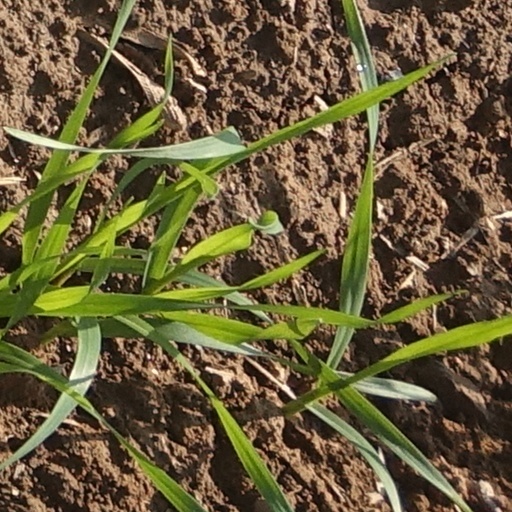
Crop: wheat